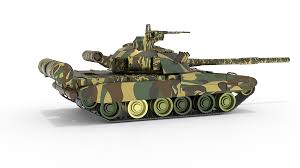
Label: T-80